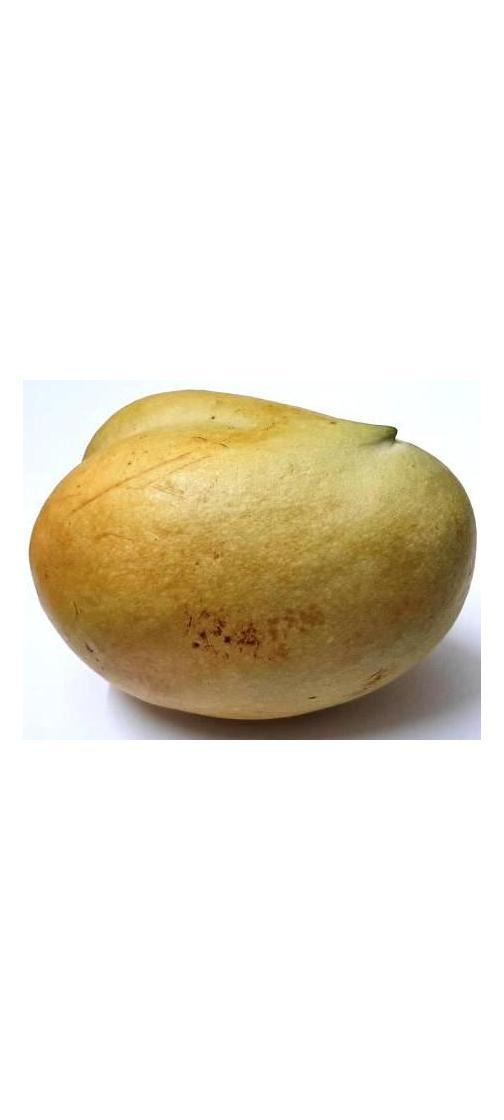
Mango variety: Bari-11